Stevenson A. Williams

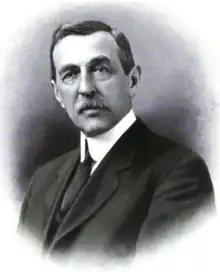

Stevenson Archer Williams (May 6, 1851 – February 20, 1932) was an American politician and businessman. He served in the Maryland Senate in 1898 and 1900–1901, and was an unsuccessful candidate for governor in the 1903 Maryland gubernatorial election.